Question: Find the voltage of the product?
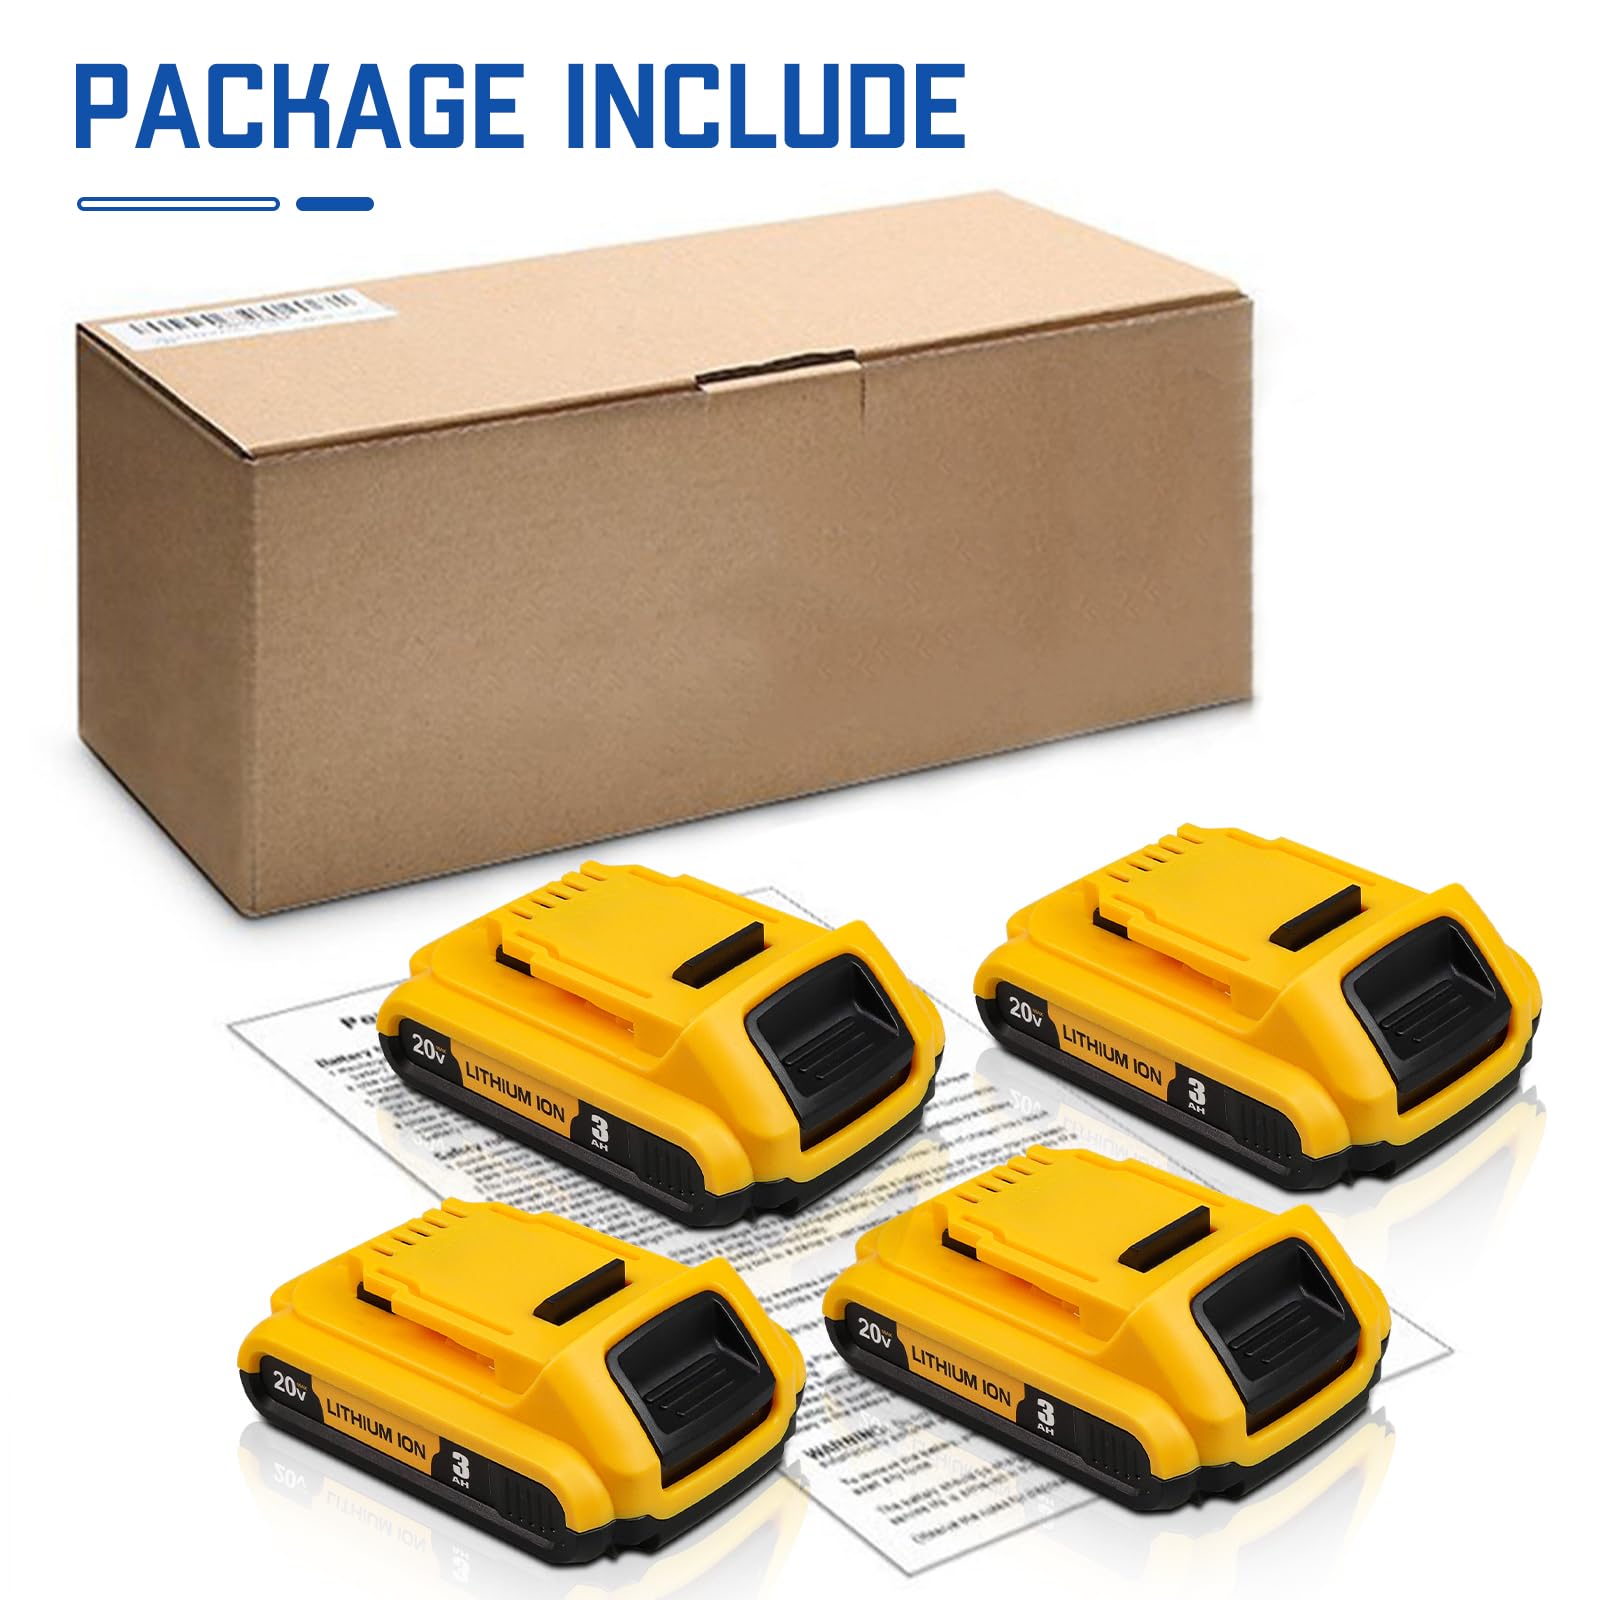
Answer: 20.0 volt